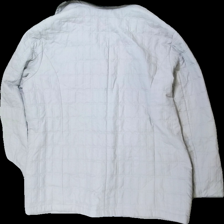
View: back
Type: Outerwear
Category: Ladies
Brand: Jackpot
Colors: Beige
Material: 100% polyester
Cut: Regular
Size: 44
Season: All
Stains: Minor
Damage: Stained collar
Damage location: top center
Damage 2: Small stain
Damage 2 location: bottom center
Price range: 50-100
Recommended usage: Export